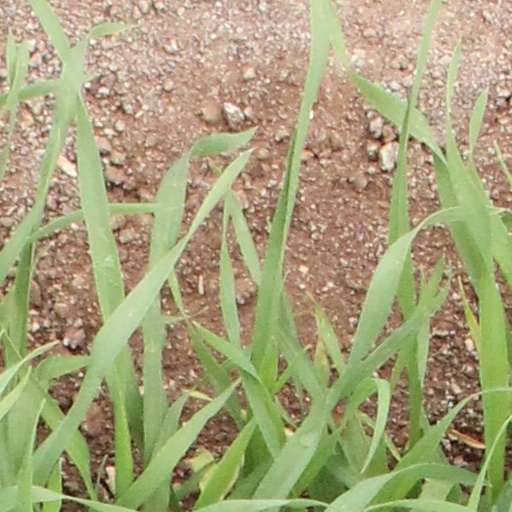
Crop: wheat